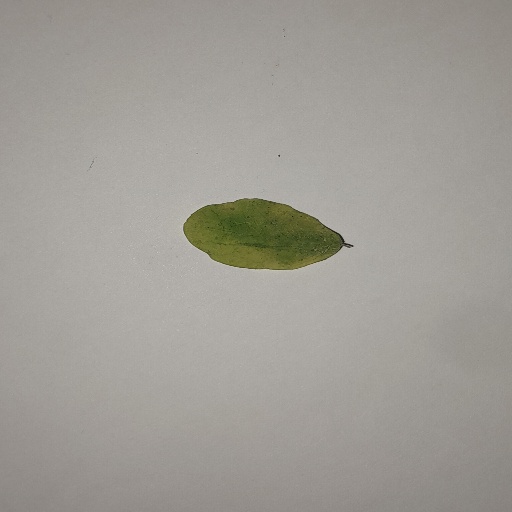
Species: Sojina
Leaf condition: Yellow Leaf